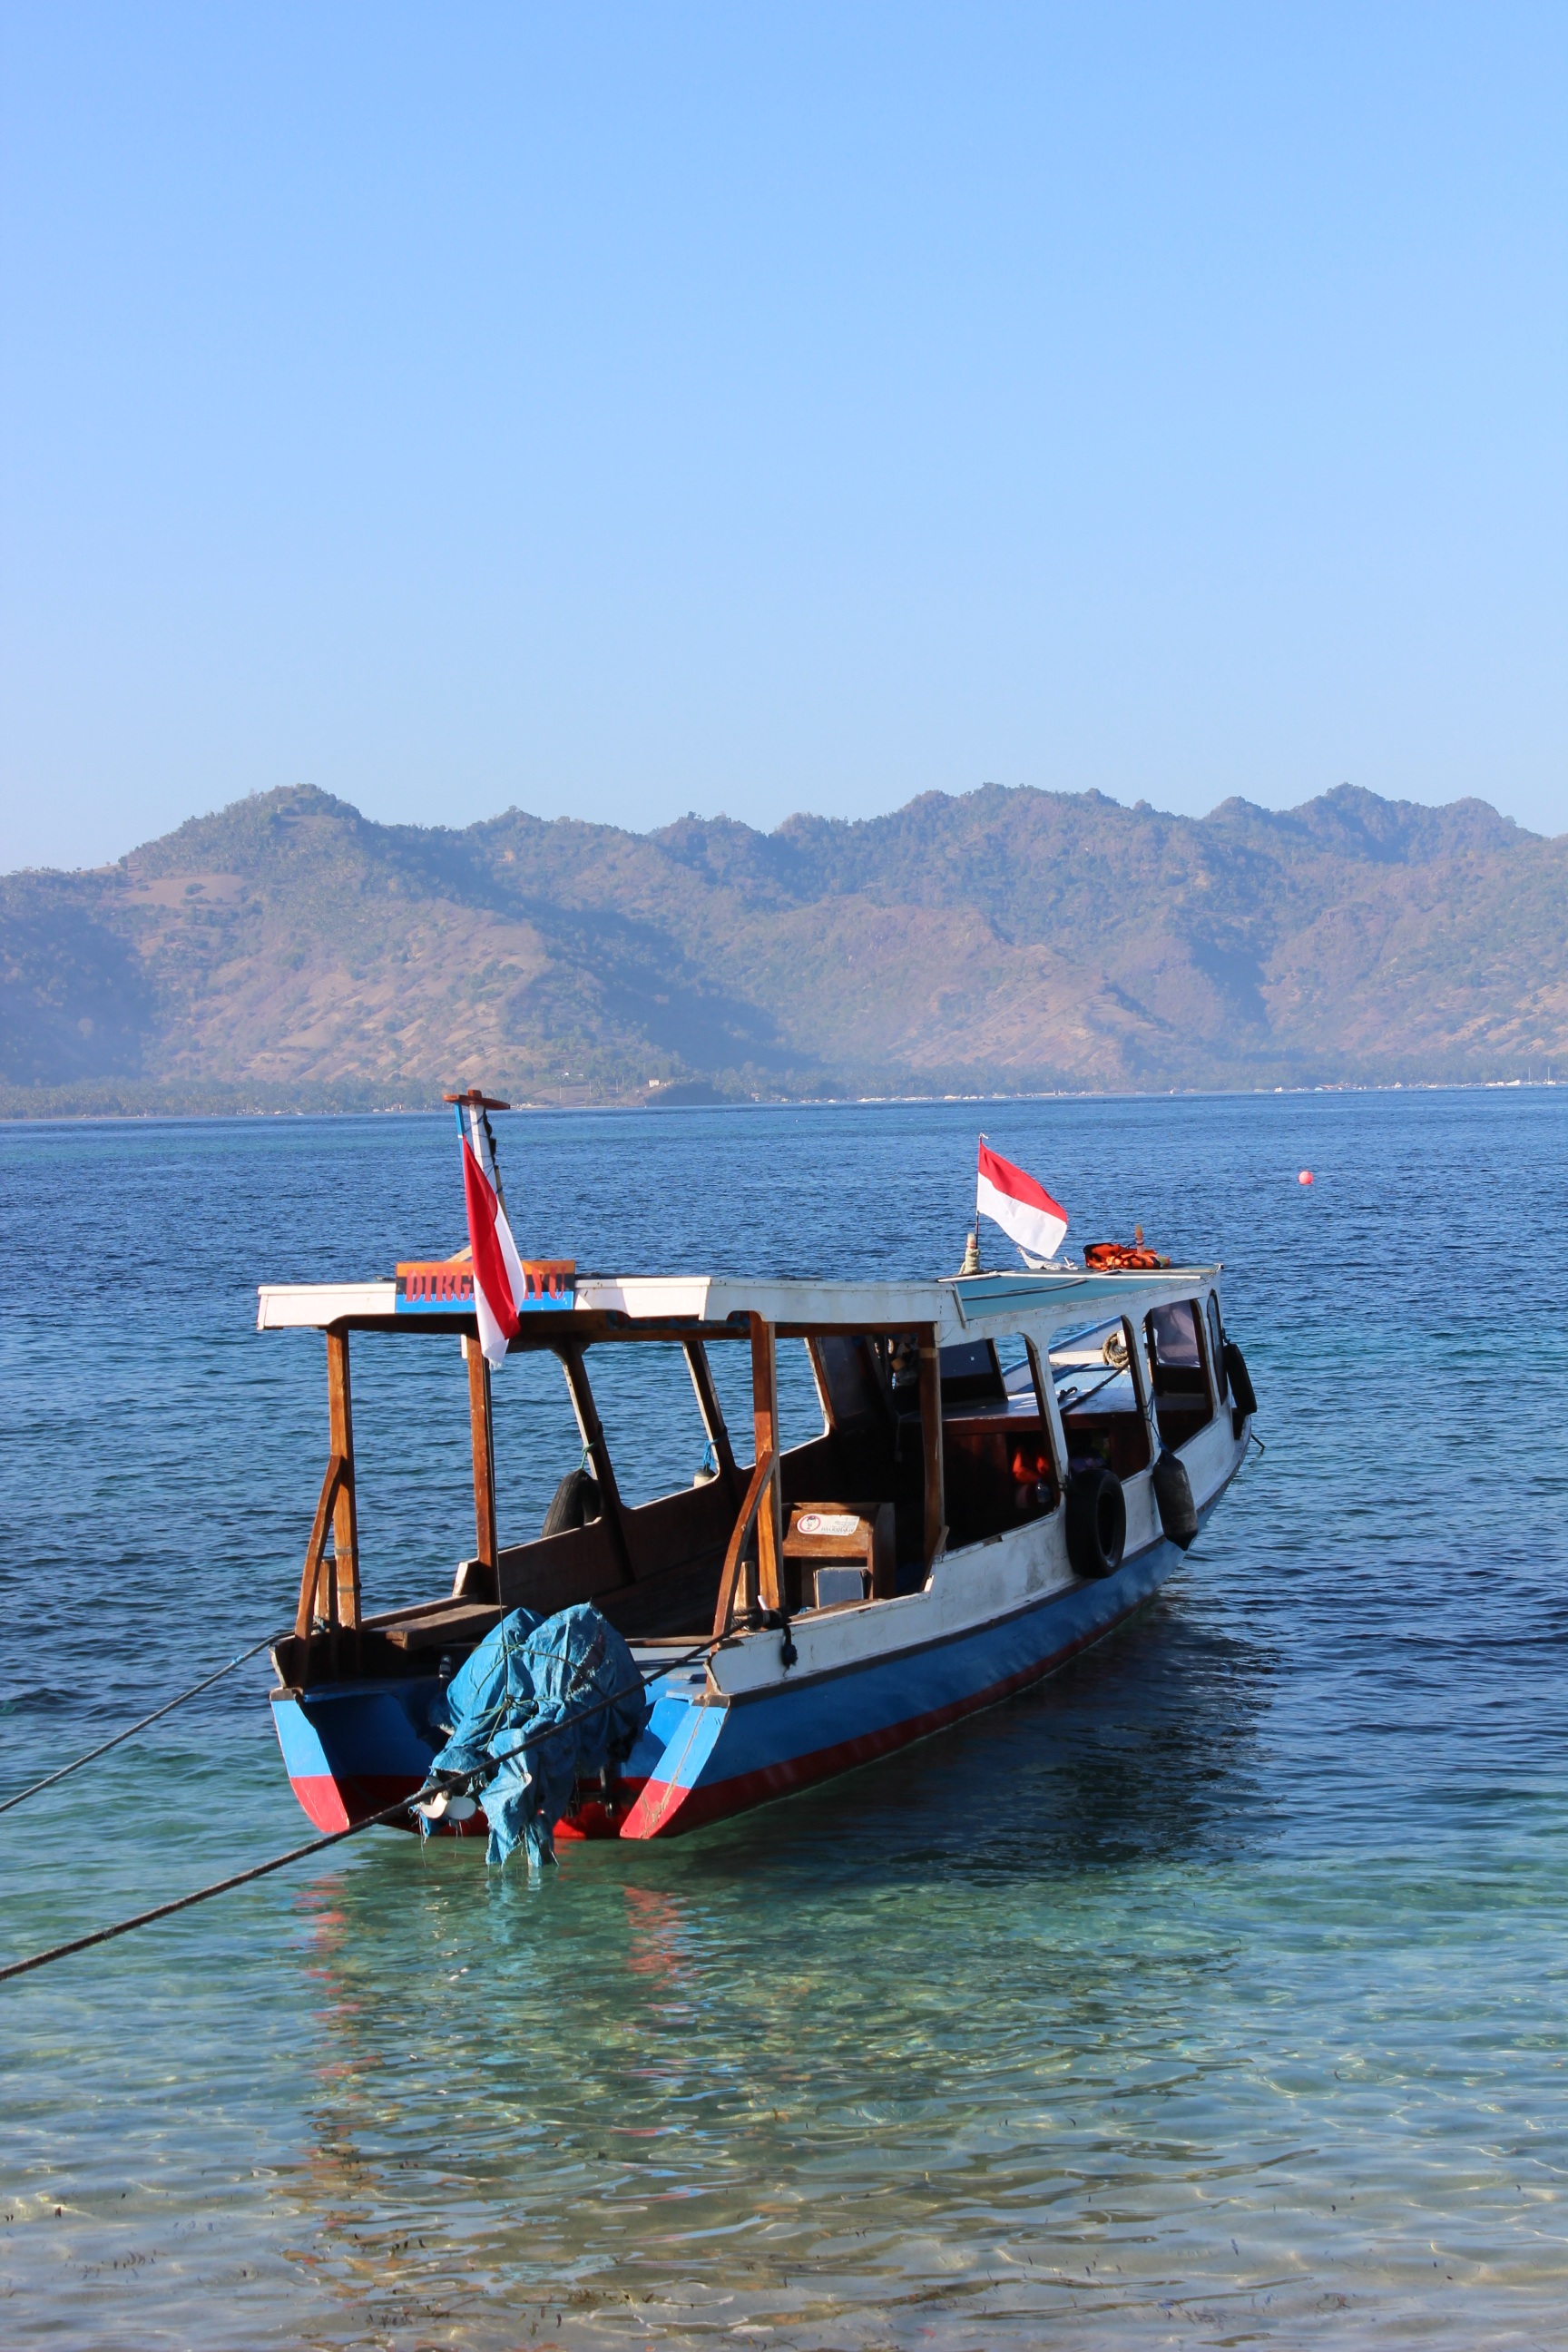
beach, sea, coast, water, nature, ocean, sky, boat, lake, vacation, vehicle, fishing, holiday, bay, island, blue, turquoise, boating, boats, landscapes, costa, watercraft, beach sand, watercraft rowing